Swarkestone Bridge

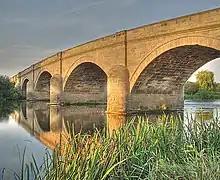
1795 section of Swarkestone Bridge

Swarkestone Bridge is a medieval bridge crossing the River Trent between the villages of Swarkestone and Stanton by Bridge, about 6 miles south of Derby. It is currently Grade I Listed and a scheduled monument.